Answer in natural language. Considering the relative positions, is twotiered metal cart (marked C) above or below Doorway (marked B)? Choose between the following options: above or below
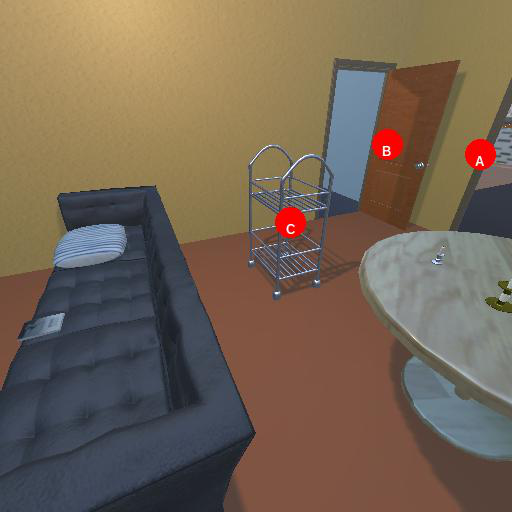
<answer>below</answer>